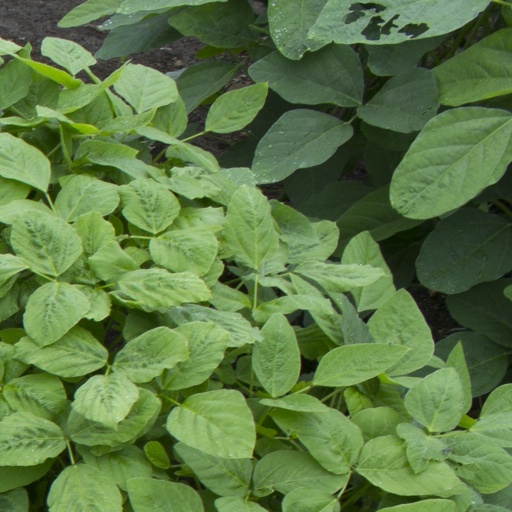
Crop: soybean